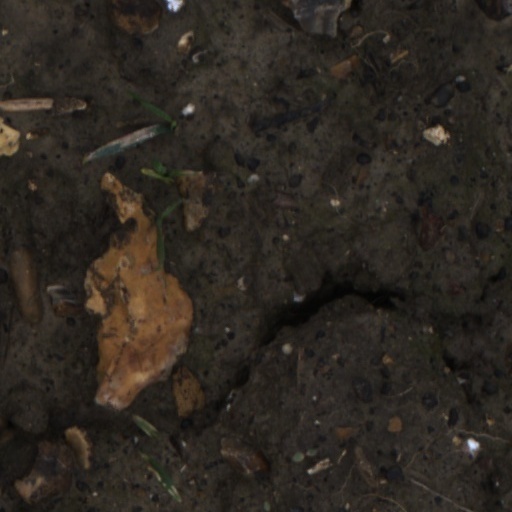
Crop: wheat